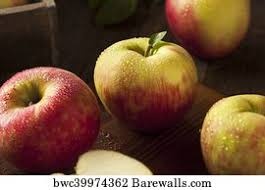
Label: apple